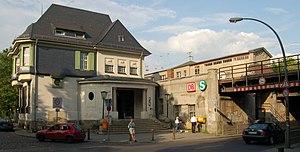
La gare de Berlin-Karow est une gare ferroviaire à Berlin, dans le quartier de Karow.